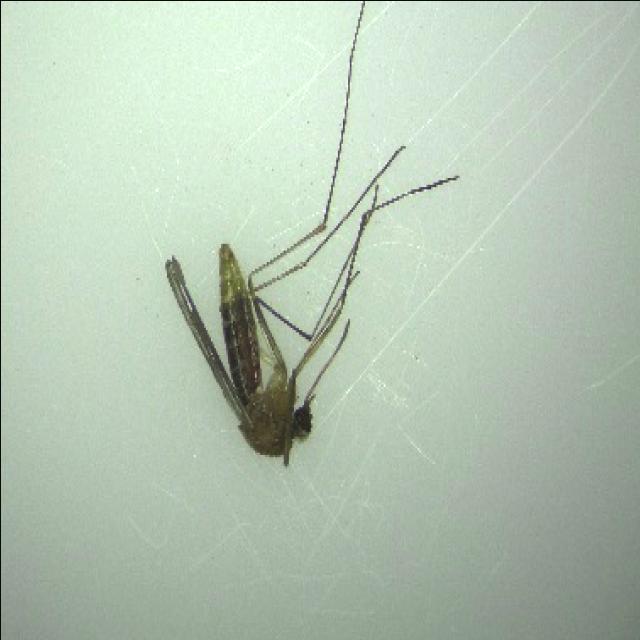
Species: culex_pipiens